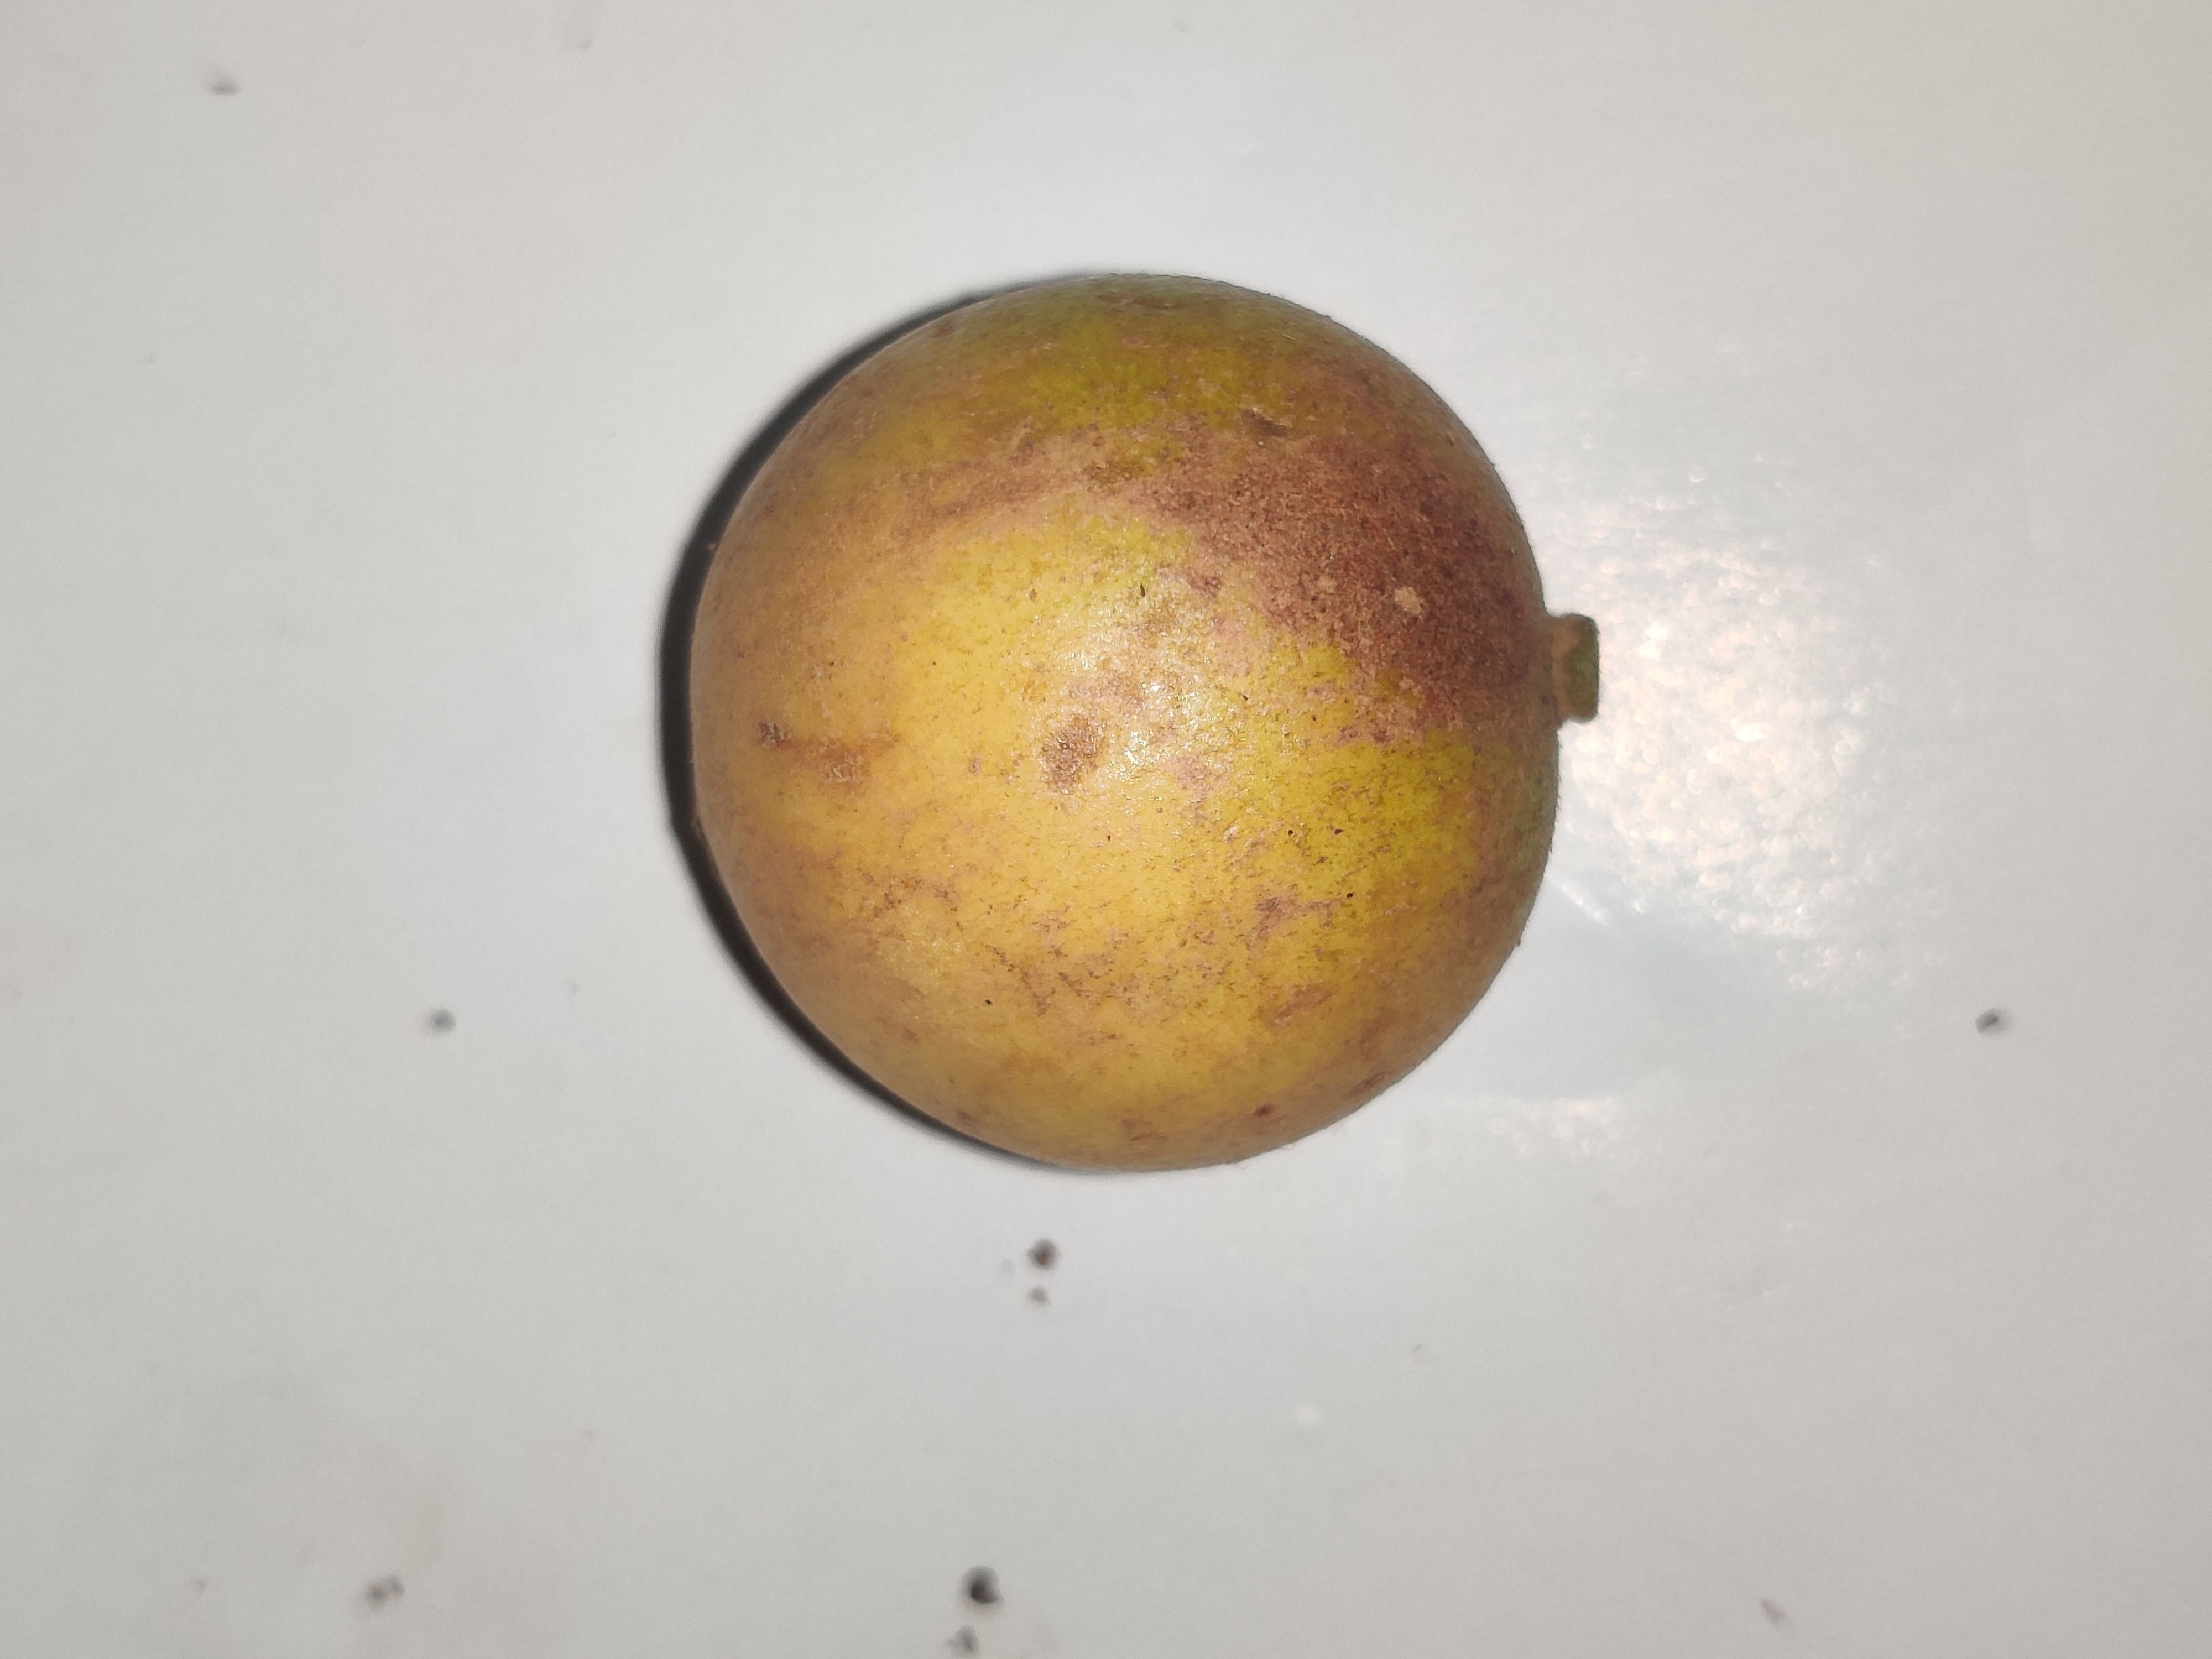
Fruit: burmese-grape
Grade: 2nd-grade